Loren Gold

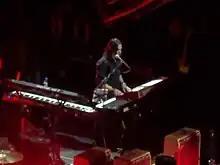
Gold performing live with the Who at Manchester Arena in 2014

In July 2012, the Who announced Gold as a keyboardist and backing vocalist on their 2012–2013 tour, where they played their album "Quadrophenia" in its entirety. The tour continued in the summer of 2013 with performances throughout Europe, concluding with a performance at Wembley Arena in London. Between the two legs of the tour, Gold performed at – a benefit concert that took place on December 12, 2012, at Madison Square Garden in New York City. In addition to the Who, performers included Paul McCartney, the Rolling Stones, Billy Joel, Bruce Springsteen, and Roger Waters. It was the most widely distributed live musical event in history, accessible to nearly two billion people worldwide on television, radio and the Internet.